EuroBasket

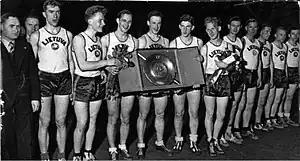
Lithuania celebrating winning the EuroBasket 1937

The first championships was held three years after the establishment of FIBA, in 1935. Switzerland was chosen as the host country, and ten countries joined. Only one qualifying match was played between Portugal and Spain. With a complicated formula, the final would see Latvia as champions. According to the rule at the time, the winner had to hold the following games. The following two tournaments would be won by Lithuania and would see the introduction of Egypt who would compete in EuroBasket until 1953 winning one championship at home in 1949 along the way. The 1941 edition of the tournament was scheduled be held in Lithuania as well, but was cancelled due to WWII.